Alaskan Malamute

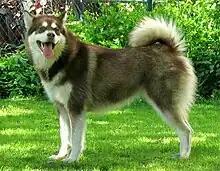
Red and white female Alaskan Malamute.

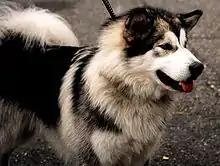
Alaskan Malamute with saddle black and white coat.

The American Kennel Club (AKC) breed standard describes a natural range of size, with a desired size of tall and for females, tall and for males. Heavier individuals and dogs smaller than are commonly seen. There is often a marked size difference between males and females. Weights upwards of are also seen.